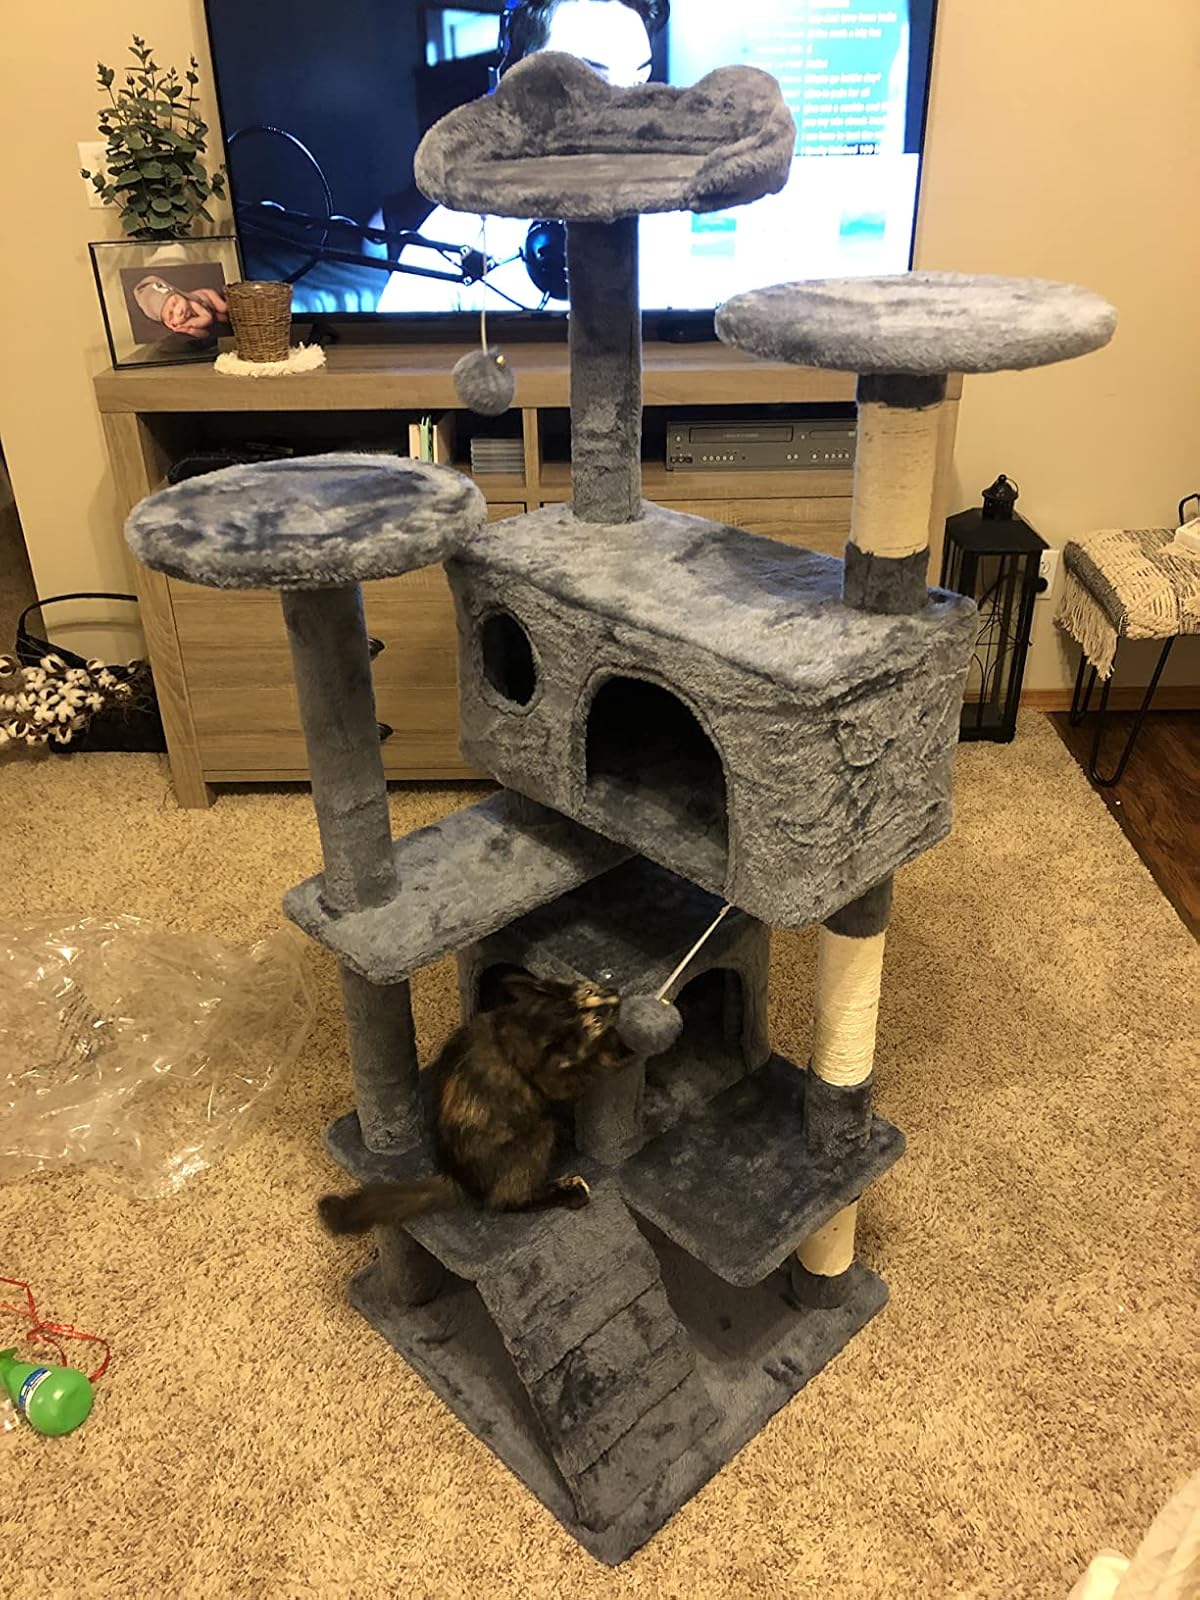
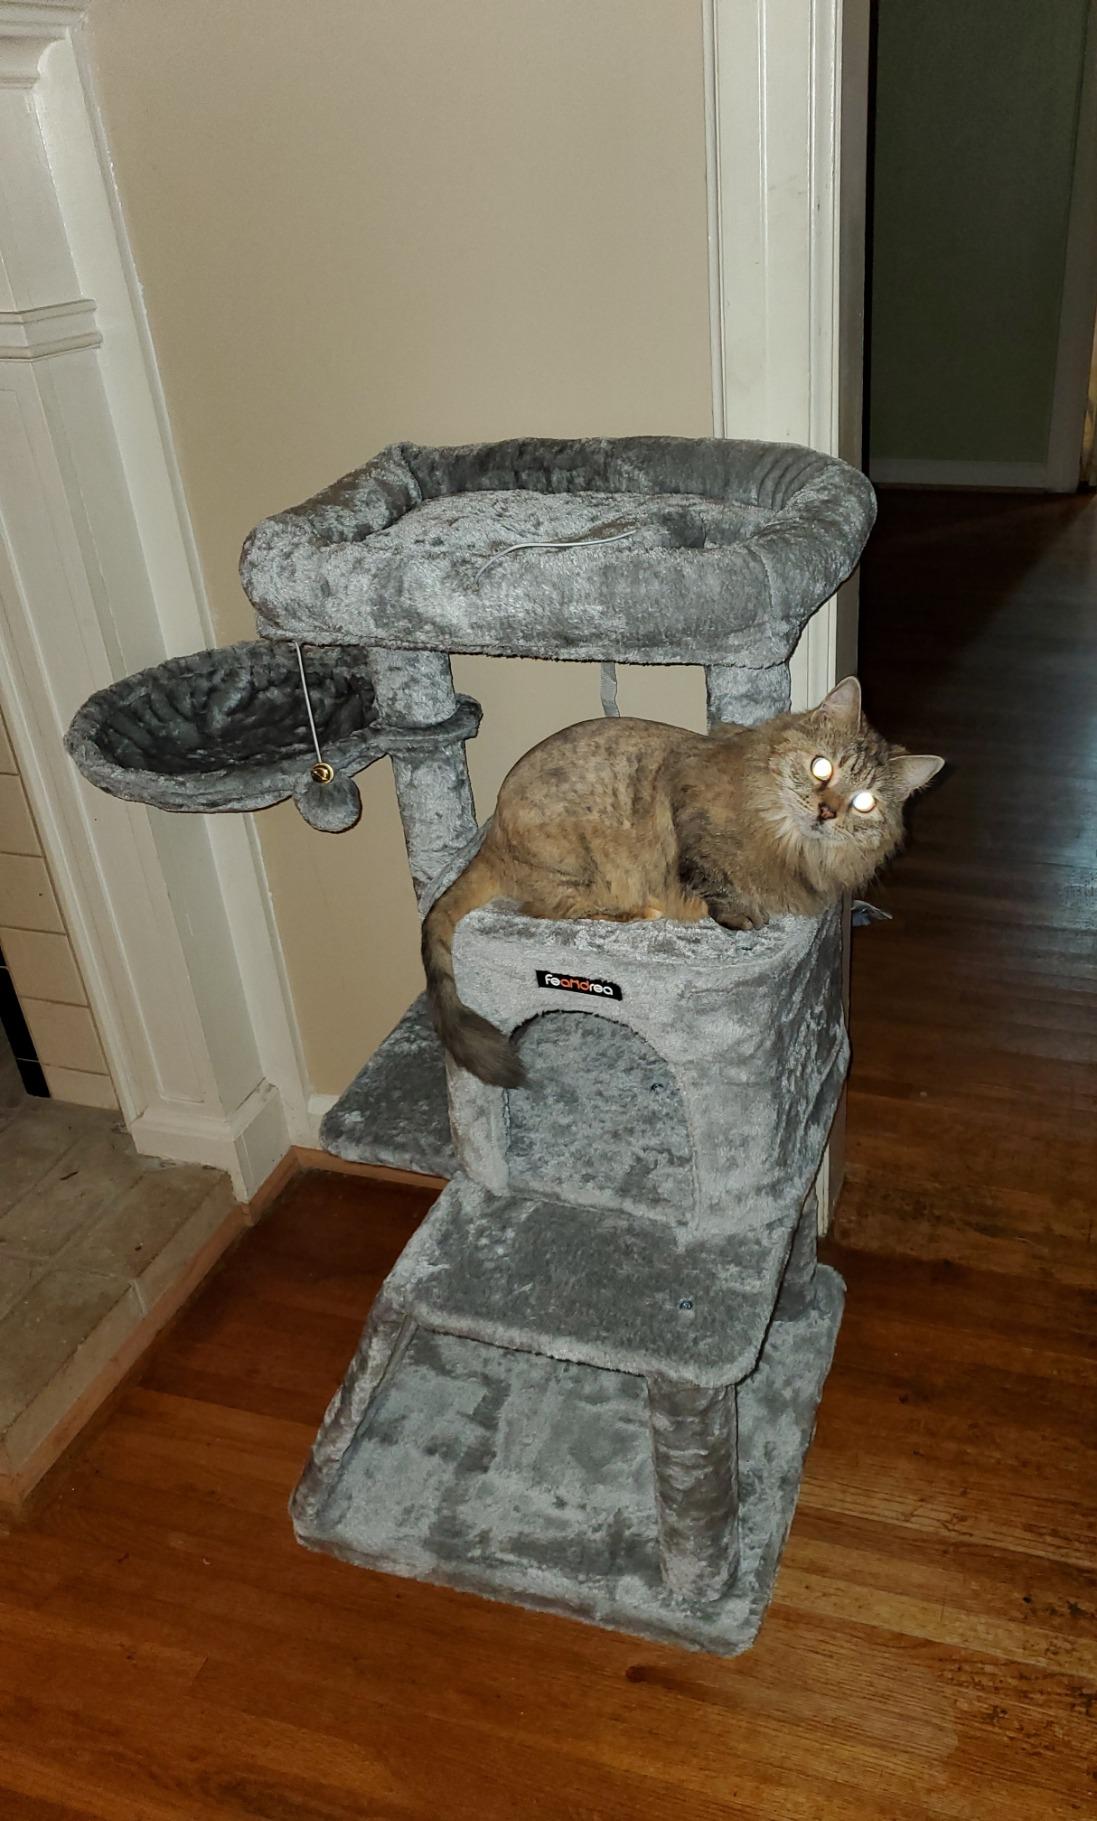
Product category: items_cat tree
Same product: no